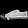
Label: Sneaker